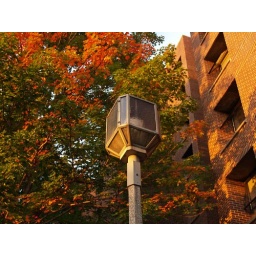
streetlamp and trees with building in fall